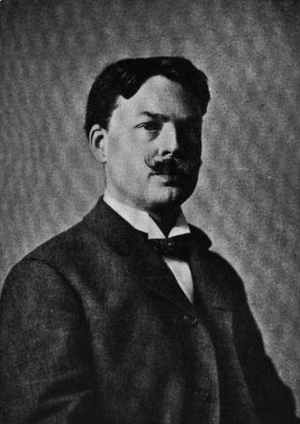
Edward McDowell
Edward Alexander McDowel i 1907.
Edward Alexander McDowell var en amerikansk komponist og pianist.